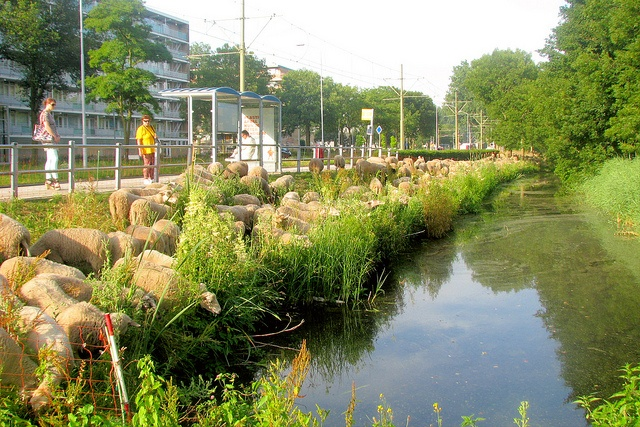
a stream some rocks and people walking on a sidewalk
A small river is lined by grass, trees, and stones.
A herd of sheep standing on the back to a river.
People stand by the fence next to the water.
people walking along a path next to a drainage ditch